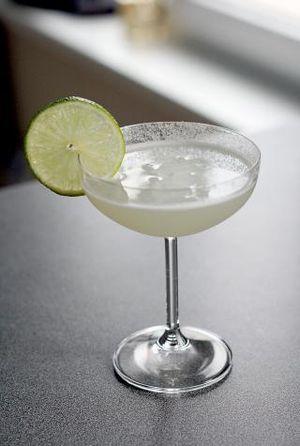
cocktail